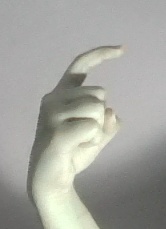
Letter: ra